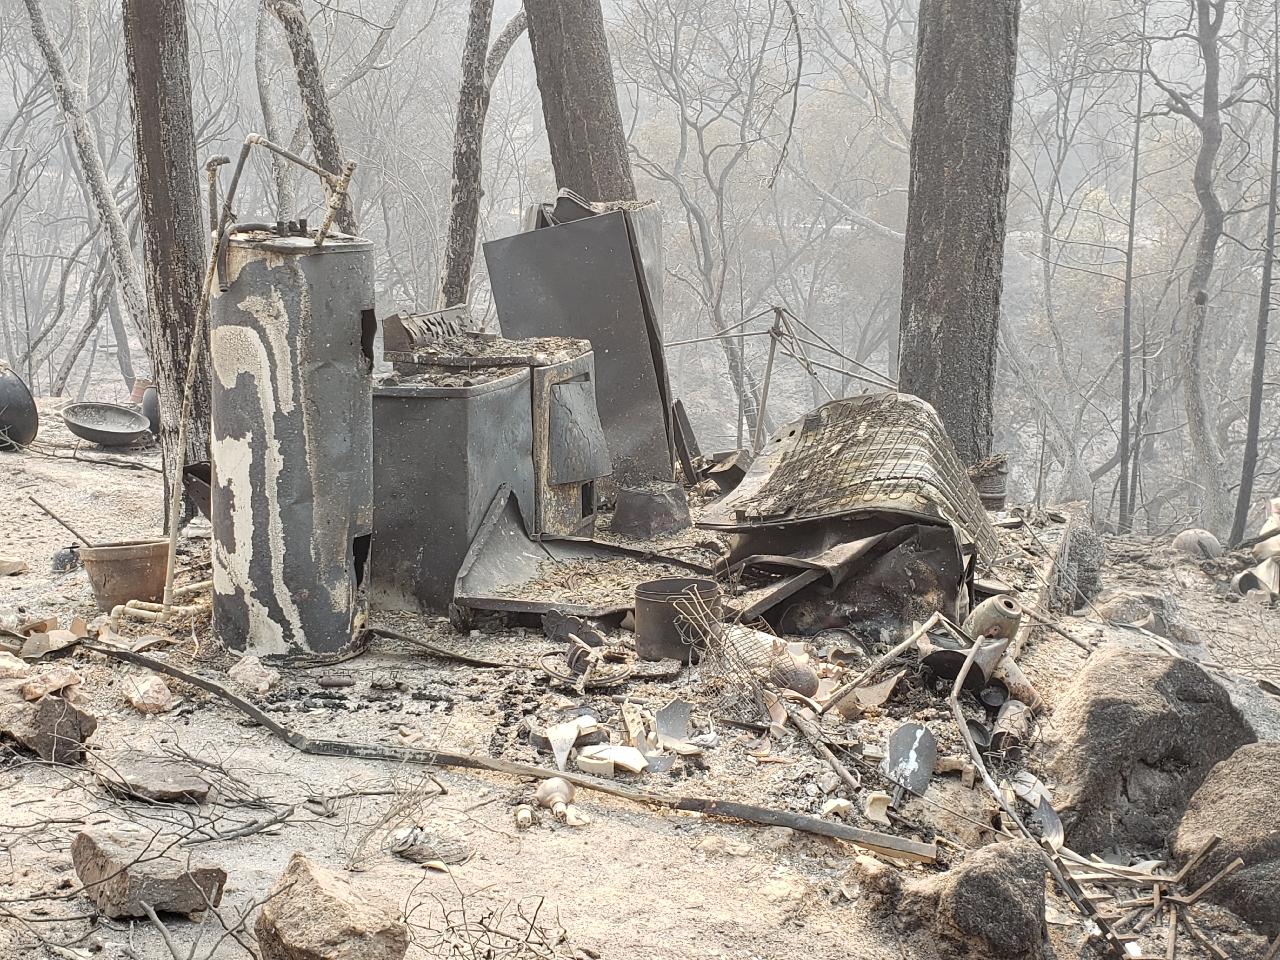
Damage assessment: destroyed